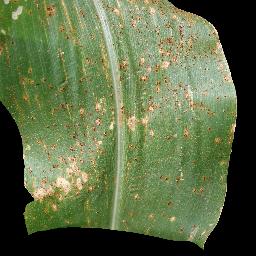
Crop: corn
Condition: (maize)_common_rust